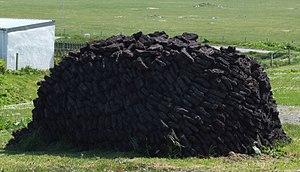
La tourbe est une matière organique fossile formée par accumulation sur de longues périodes de temps de matière organique morte, essentiellement des végétaux, dans un milieu saturé en eau. La tourbe forme la majeure partie des sols des tourbières. Séchée, elle donne un combustible brun à noirâtre qui chauffe moins que le bois et le charbon.